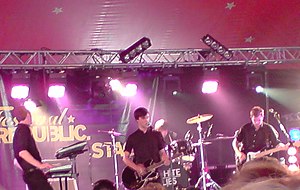
White Lies
White Lies er en britisk trio som spiller postpunk/new wavemusik. Gruppen, der består af Harry McVeigh, Charles Cave, Jack Lawrence-Brown, og på scenen Tommy Bowen, startede i 2007 og i januar 2009 udgav de To Lose My Life.